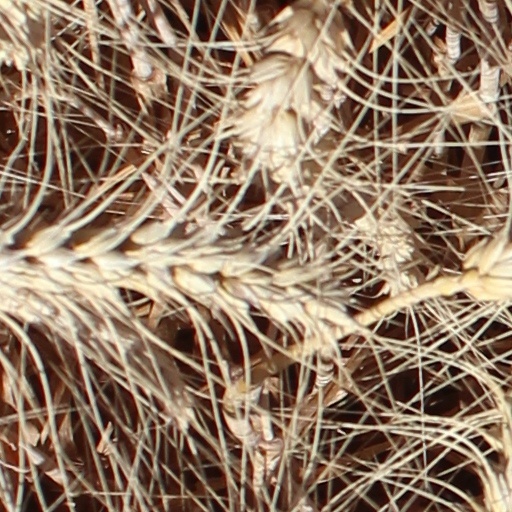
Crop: wheat